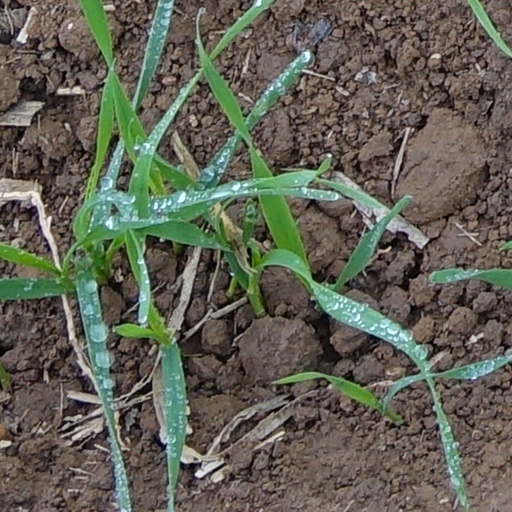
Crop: wheat